Reg Birkett

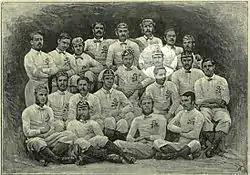
1871 England rugby squad with Birkett highlighted

Reginald Halsey Birkett (28 March 1849 – 30 June 1898) was an English footballer who played for Clapham Rovers, as well as the England national side. He also played international rugby union for England in 1871, in the first international rugby match. In this match he scored England's first try.